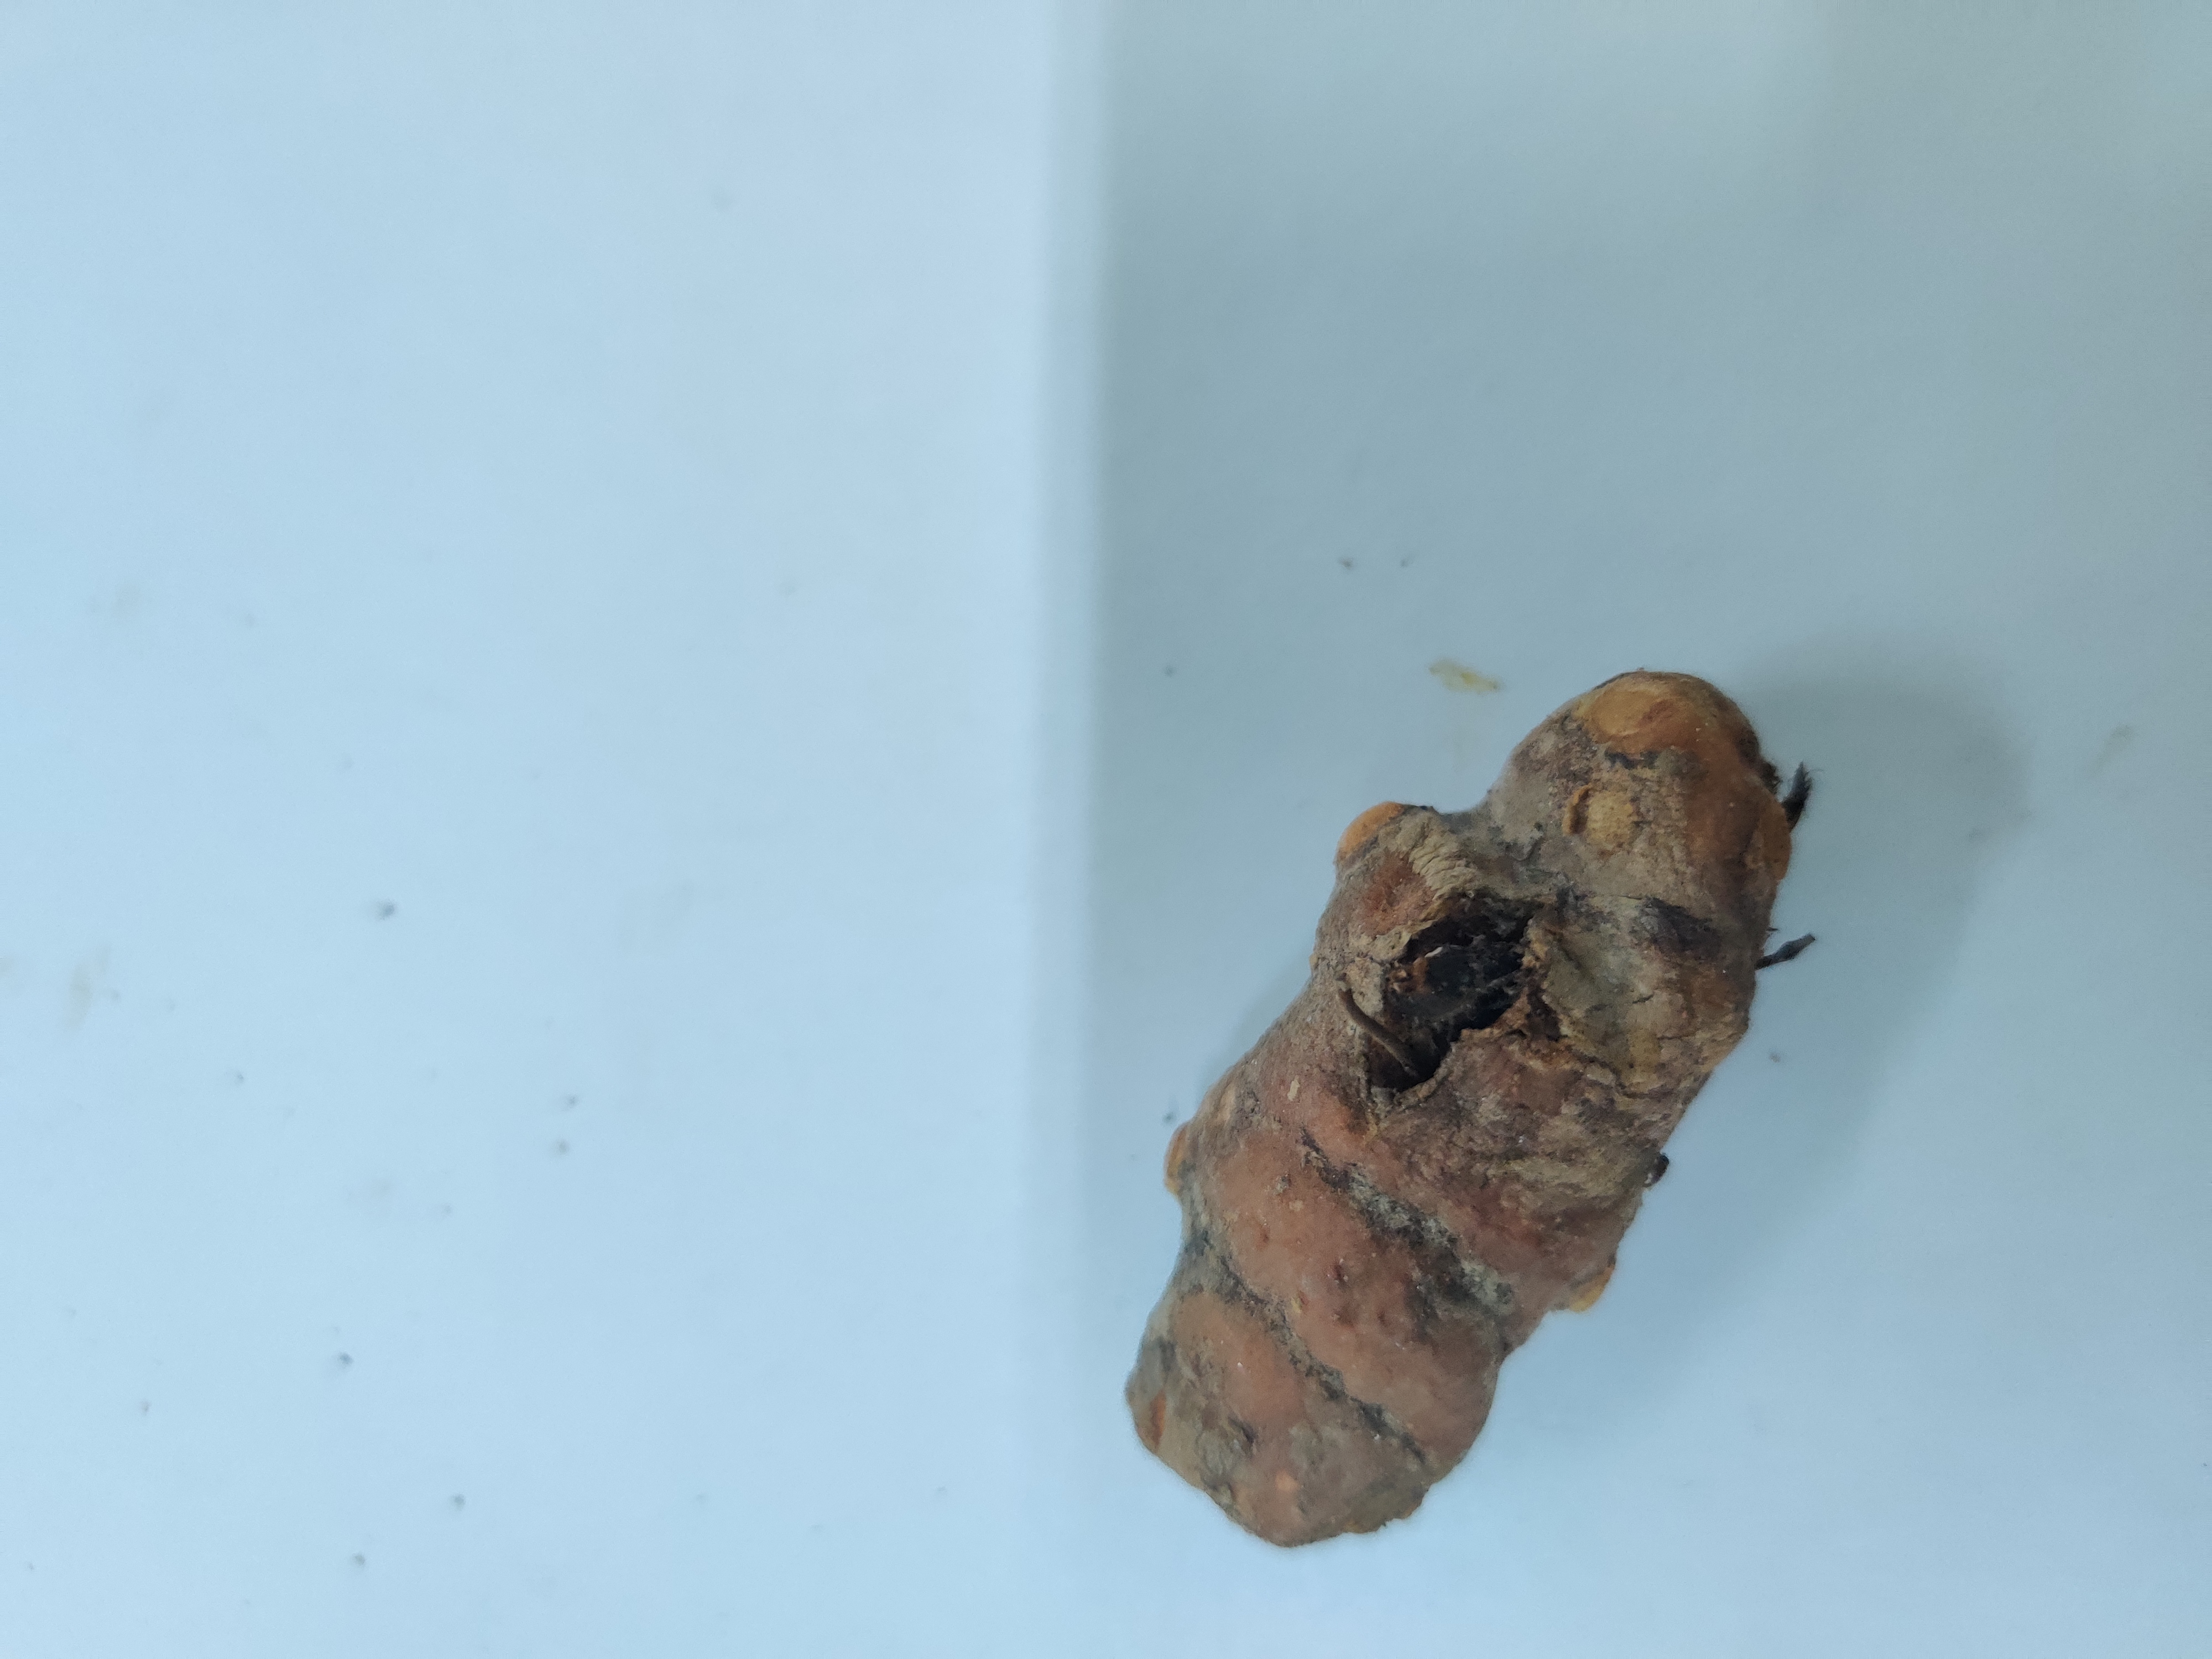
Crop: Turmeric
Condition: Severely Damaged